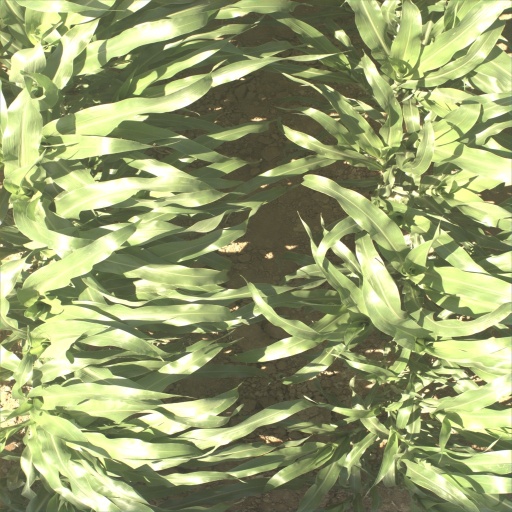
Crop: sorghum